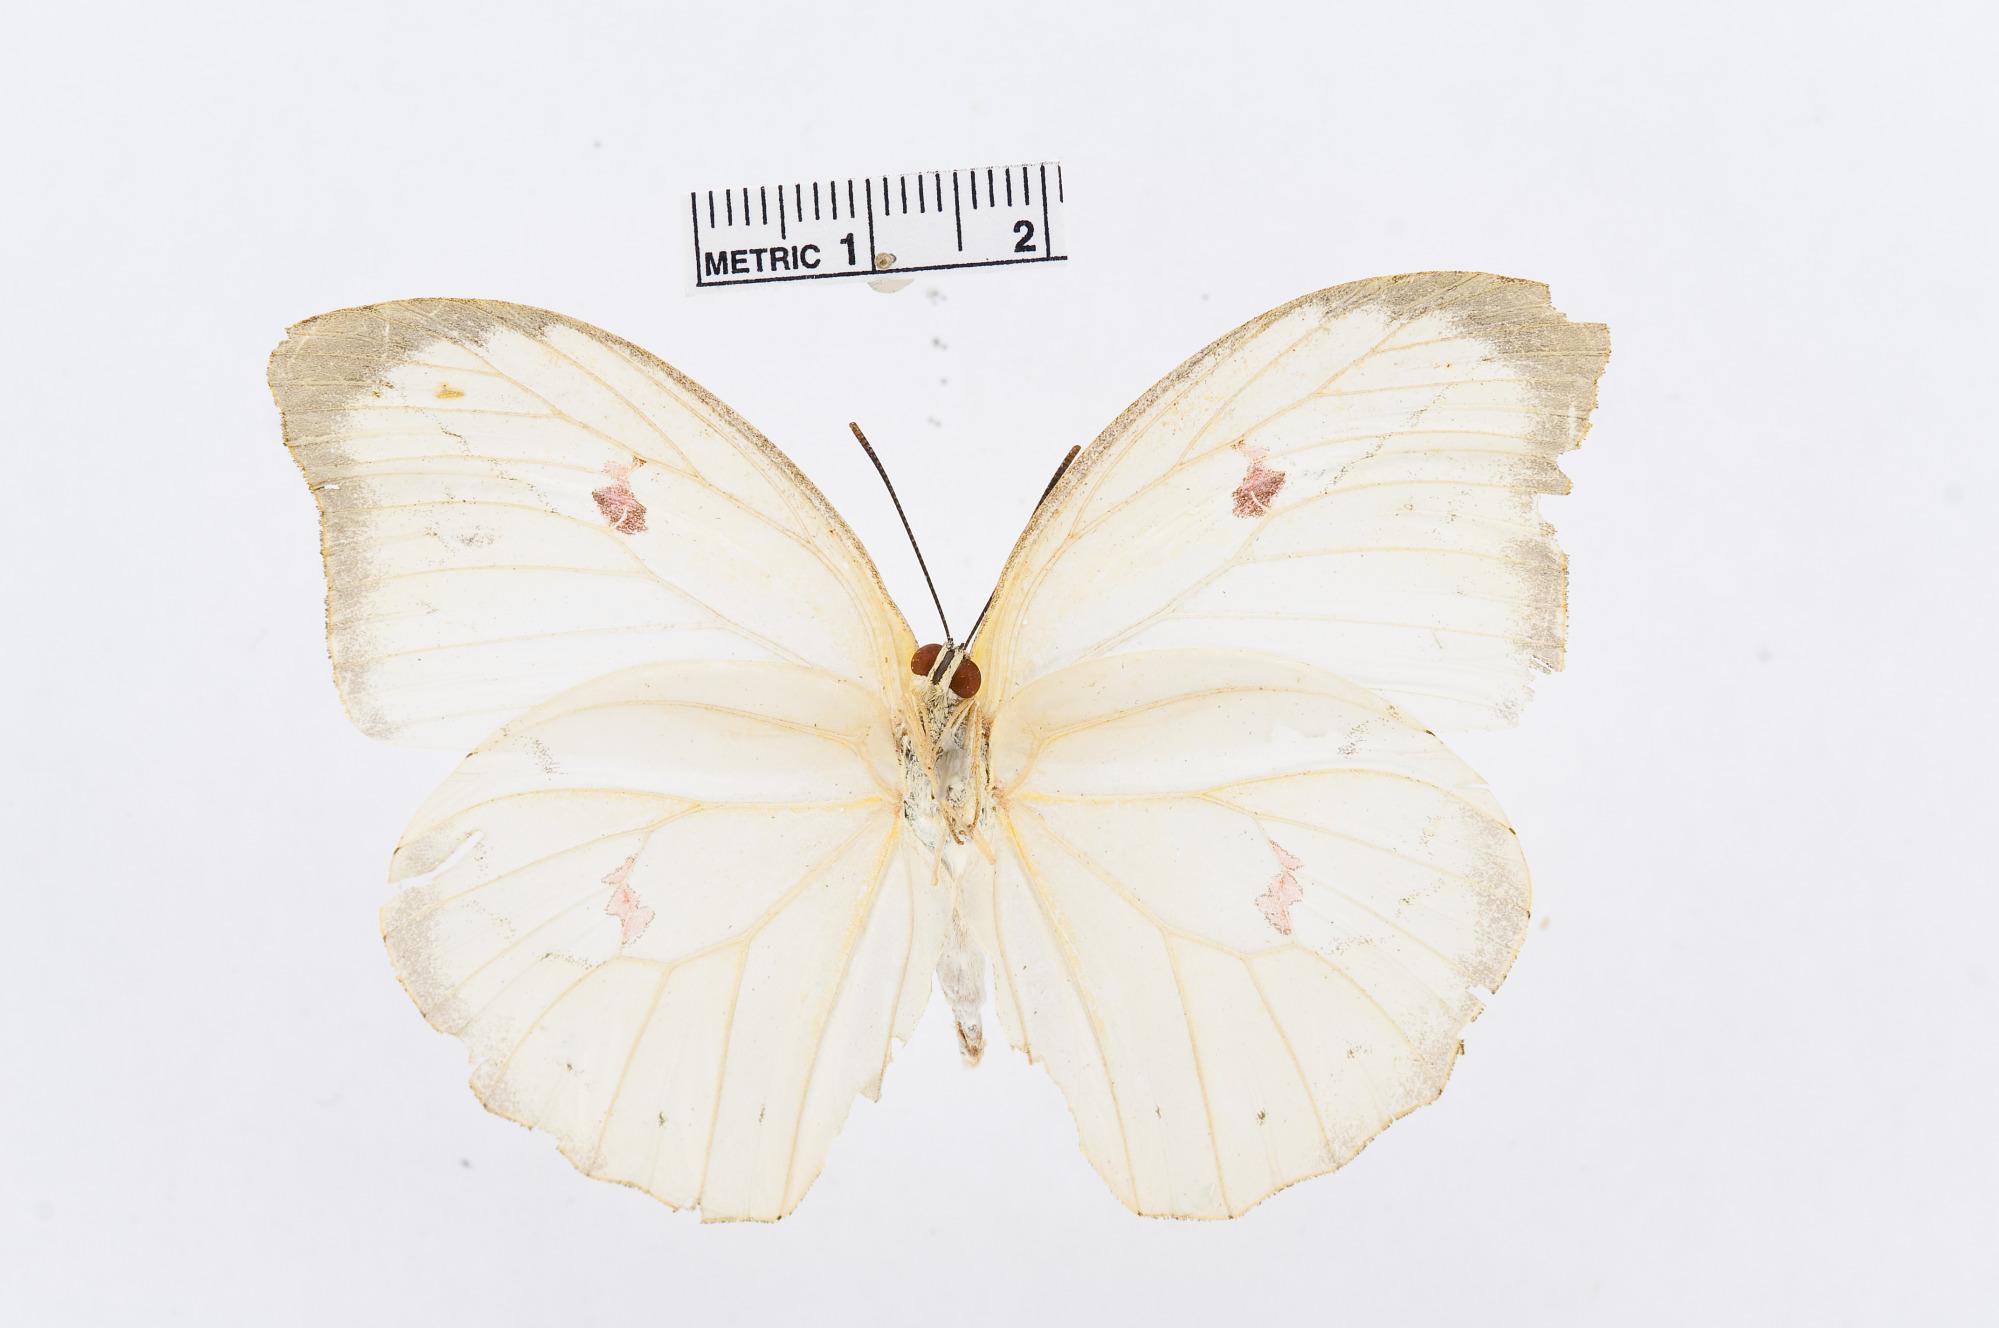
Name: Anteos menippe
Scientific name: Anteos menippe
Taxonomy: Animalia, Arthropoda, Hexapoda, Insecta, Lepidoptera, Pieridae, Coliadinae